2012 Libertarian Party presidential primaries

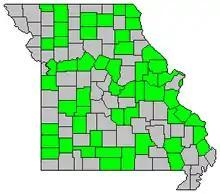
Results

In the North Carolina primary on May 8, the Libertarian Party had a state-run primary held alongside the Republican and Democratic primaries.